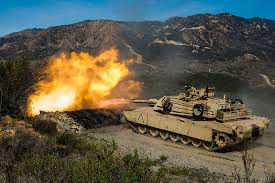
Label: BMP-T15